District of Columbia Public Library

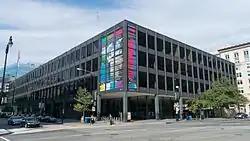
Martin Luther King Jr. Memorial Library, the DCPL's central library

DCPL is an independent agency of the District of Columbia government, managed by a Chief Librarian that is selected and reviewed by a Board of Library Trustees. The Board of Library Trustees are appointed by the Mayor of the District of Columbia, subject to review and approval by the Council of the District of Columbia. The budget is also determined by the Council of the District of Columbia based on a request submitted by the Mayor as part of the annual budget process for the entire government. The United States Congress also has to approve of the District's budget as a part of their oversight of the District of Columbia as the nation's capital.